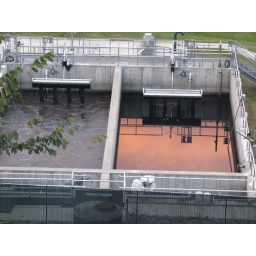
sunset reflected by the water treatment plant